Jarklin

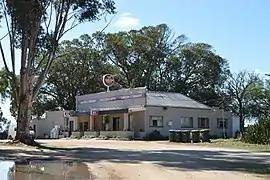
Four Posts Hotel at Jarklin

Jarklin is a locality in the Shire of Loddon, Victoria, Australia, north north west of the state capital, Melbourne. At the , Jarklin had a population of 37.